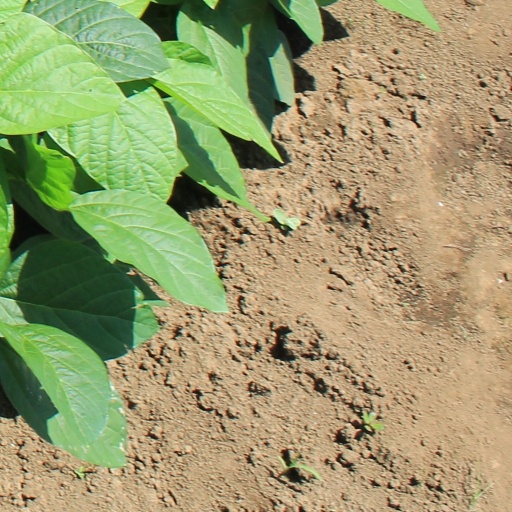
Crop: soybean